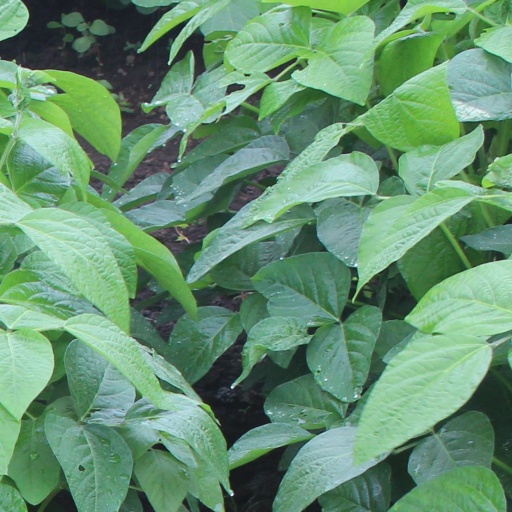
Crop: soybean